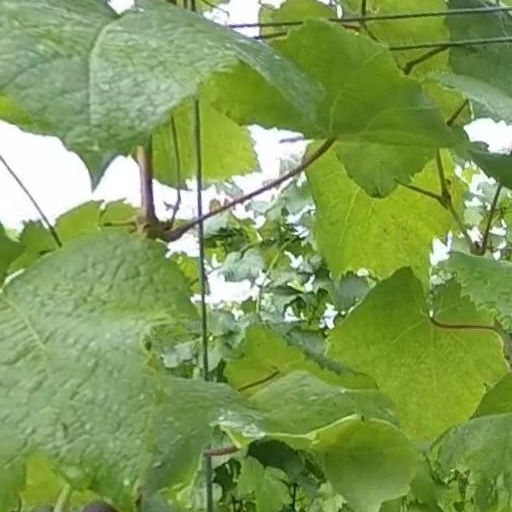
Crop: grape